Isle of Arran

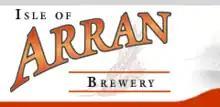
The Brewery logo

From the 17th to the late 20th century, Arran was part of the County of Bute. After the 1975 reorganisation of local government Arran became part of the district of Cunninghame in Strathclyde Region. This two-tier system of local government lasted until 1996 when the Local Government etc. (Scotland) Act 1994 came into effect, abolishing the regions and districts and replacing them with 32 council areas. Arran is now in the North Ayrshire council area, along with some of the other constituent islands of the County of Bute.